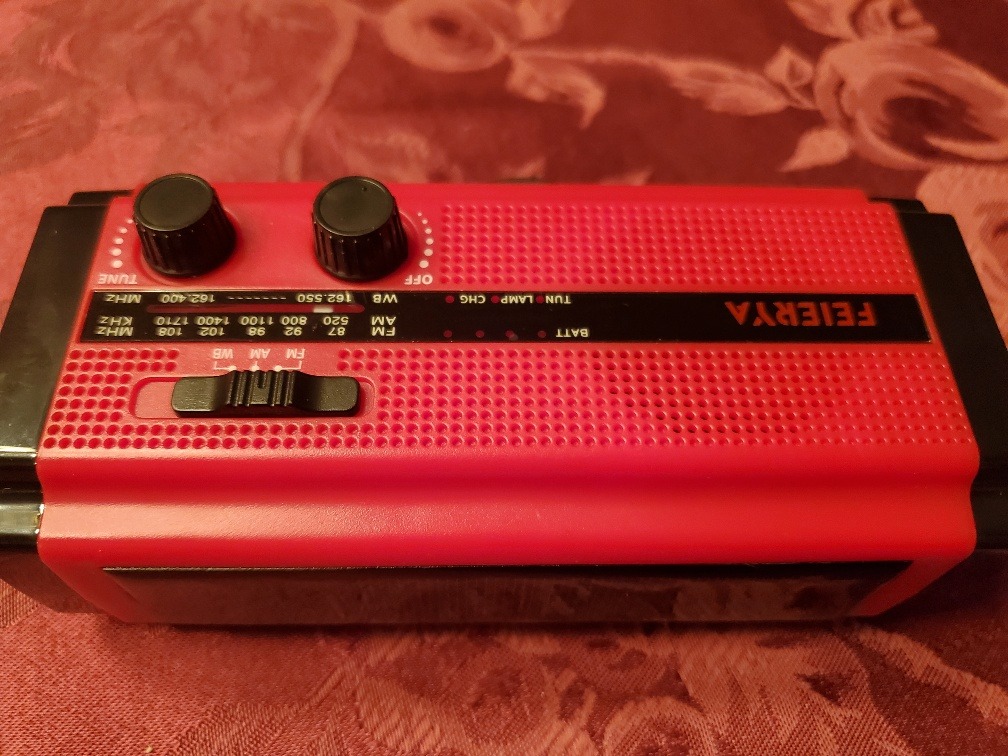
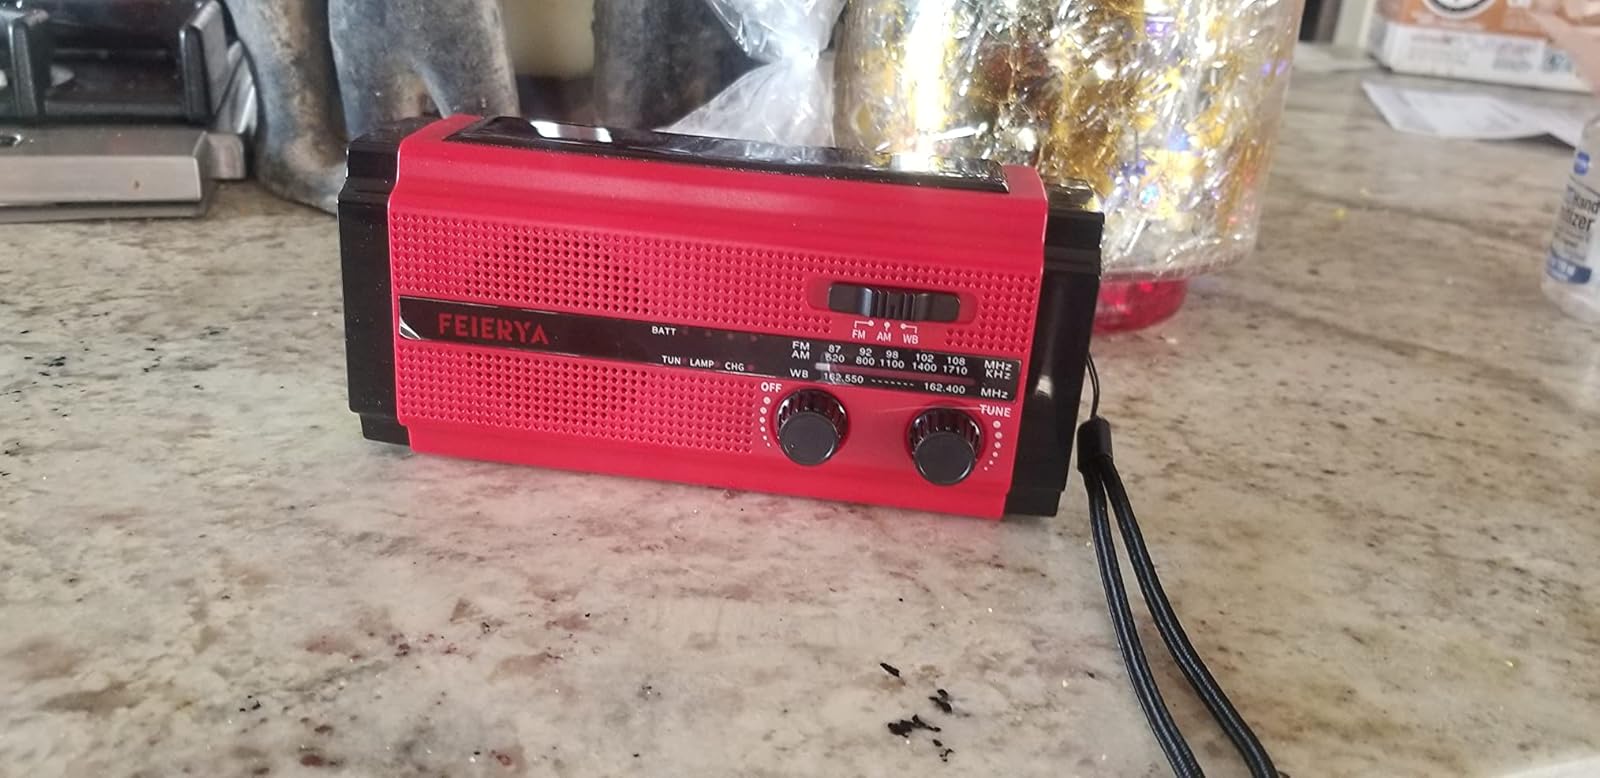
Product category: radio
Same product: yes